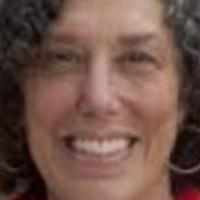
Age group: age 41-55